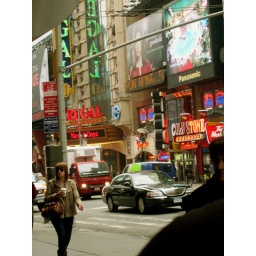
taken with my cannon.lady walking down 42nd street in newyork.